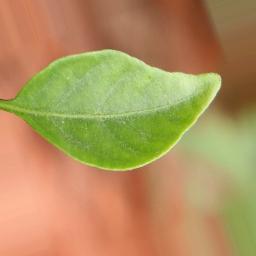
Label: healthy